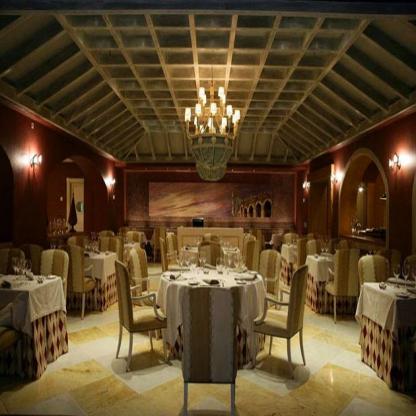
Scene: Indoor